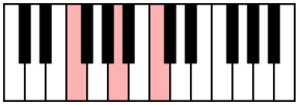
La tonalité de fa majeur se développe en partant de la note tonique fa. Elle est appelée F major en anglais et F-Dur dans l’Europe centrale.